NIR 1 Class

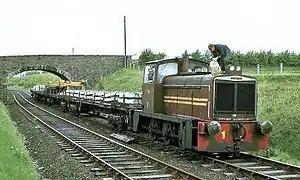
NIR’s 1 class were prone to overheating. The driver is topping up No. 1’s radiator from an emergency supply of water carried on board.

The Northern Ireland Railways DH class was a class of three diesel-hydraulic shunting locomotives obtained in 1969. All three have now been withdrawn, and two have since been rebuilt for work in Sri Lanka.